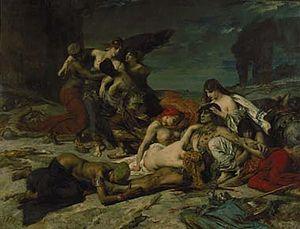
Fernand Cormon, pseudonyme de Ferdinand Anne Piestre, né le 22 décembre 1845 à Paris où il est mort le 20 mars 1924, est un peintre français.